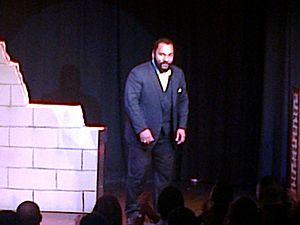
Dieudonné dans son spectacle ""Le mur"" au théâtre de la Main d'Or (Paris) en novembre 2013."
Le théâtre de la Main d’Or a été créé par Alain Illel. Cet espace était jusqu’alors un entrepôt inoccupé.
Dieudonné M'Bala M'Bala, dit Dieudonné, est un humoriste, acteur et militant politique français, né le 11 février 1966 à Fontenay-aux-Roses.